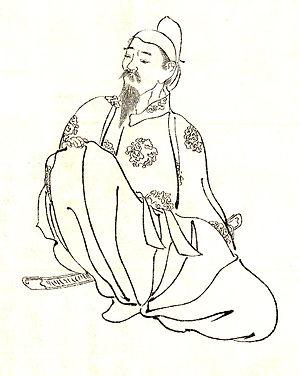
Cette liste des shoguns présente les hommes qui ont régné sur le Japon en tant que chefs militaires héréditaires, du début de la période Asuka en 709 jusqu'à la fin du shogunat Tokugawa en 1868.